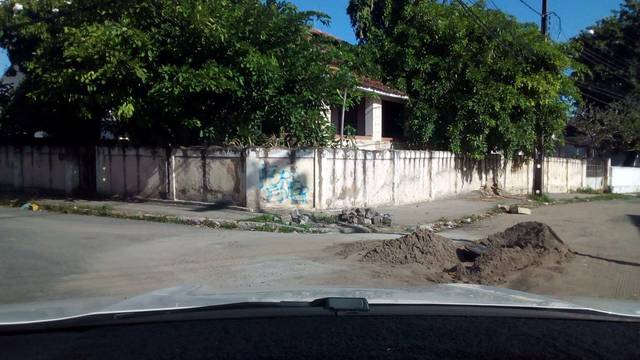
Region: Brazil
Coordinates: -7.127, -34.885